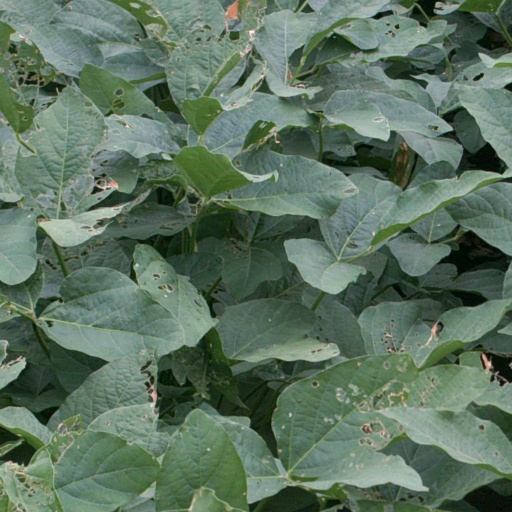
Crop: soybean